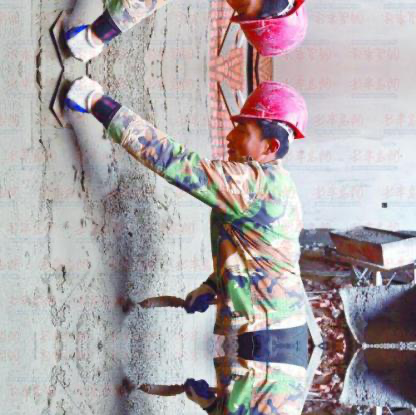
Objects in the image:
label: helmet
label: helmet